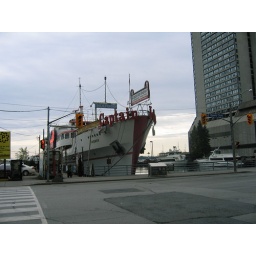
Captain John dropped anchor in 1970 at the base of Toronto's Yonge Street, the longest street in the world.